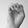
ASL letter: E